Stopper (plug)

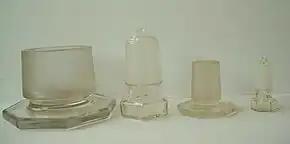
Ground glass stoppers

Ground glass joint (or ground glass stoppers) are commonly used with laboratory glassware, mainly because of their nonreactivity. Some stoppers used in labs have holes in them to allow the insertion of glass or rubber tubing. This is often used when a reaction is taking place in the flask or test tube and the byproduct or result of the reaction is desired to be collected. For instance, if one were to boil water in a test tube and wanted to collect the water vapor, one could seal the test tube with a stopper with holes in it. With tubing inserted into the hole(s), when the tube is heated, water vapor will rise through the hole, make its way through the tubing, and into the collection chamber of choice. The water vapor would not be able to escape into the air, because the stopper and the tubing, if set up correctly, would be airtight.